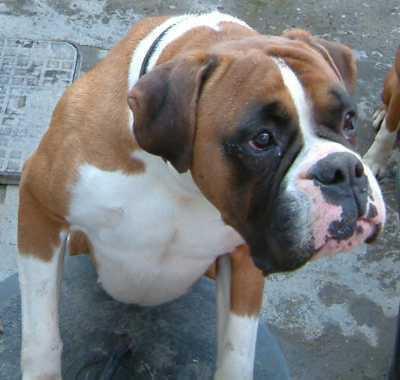
boxer